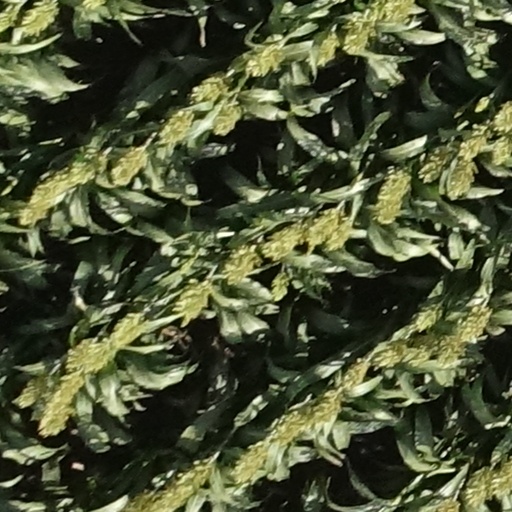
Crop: sorghum